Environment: real
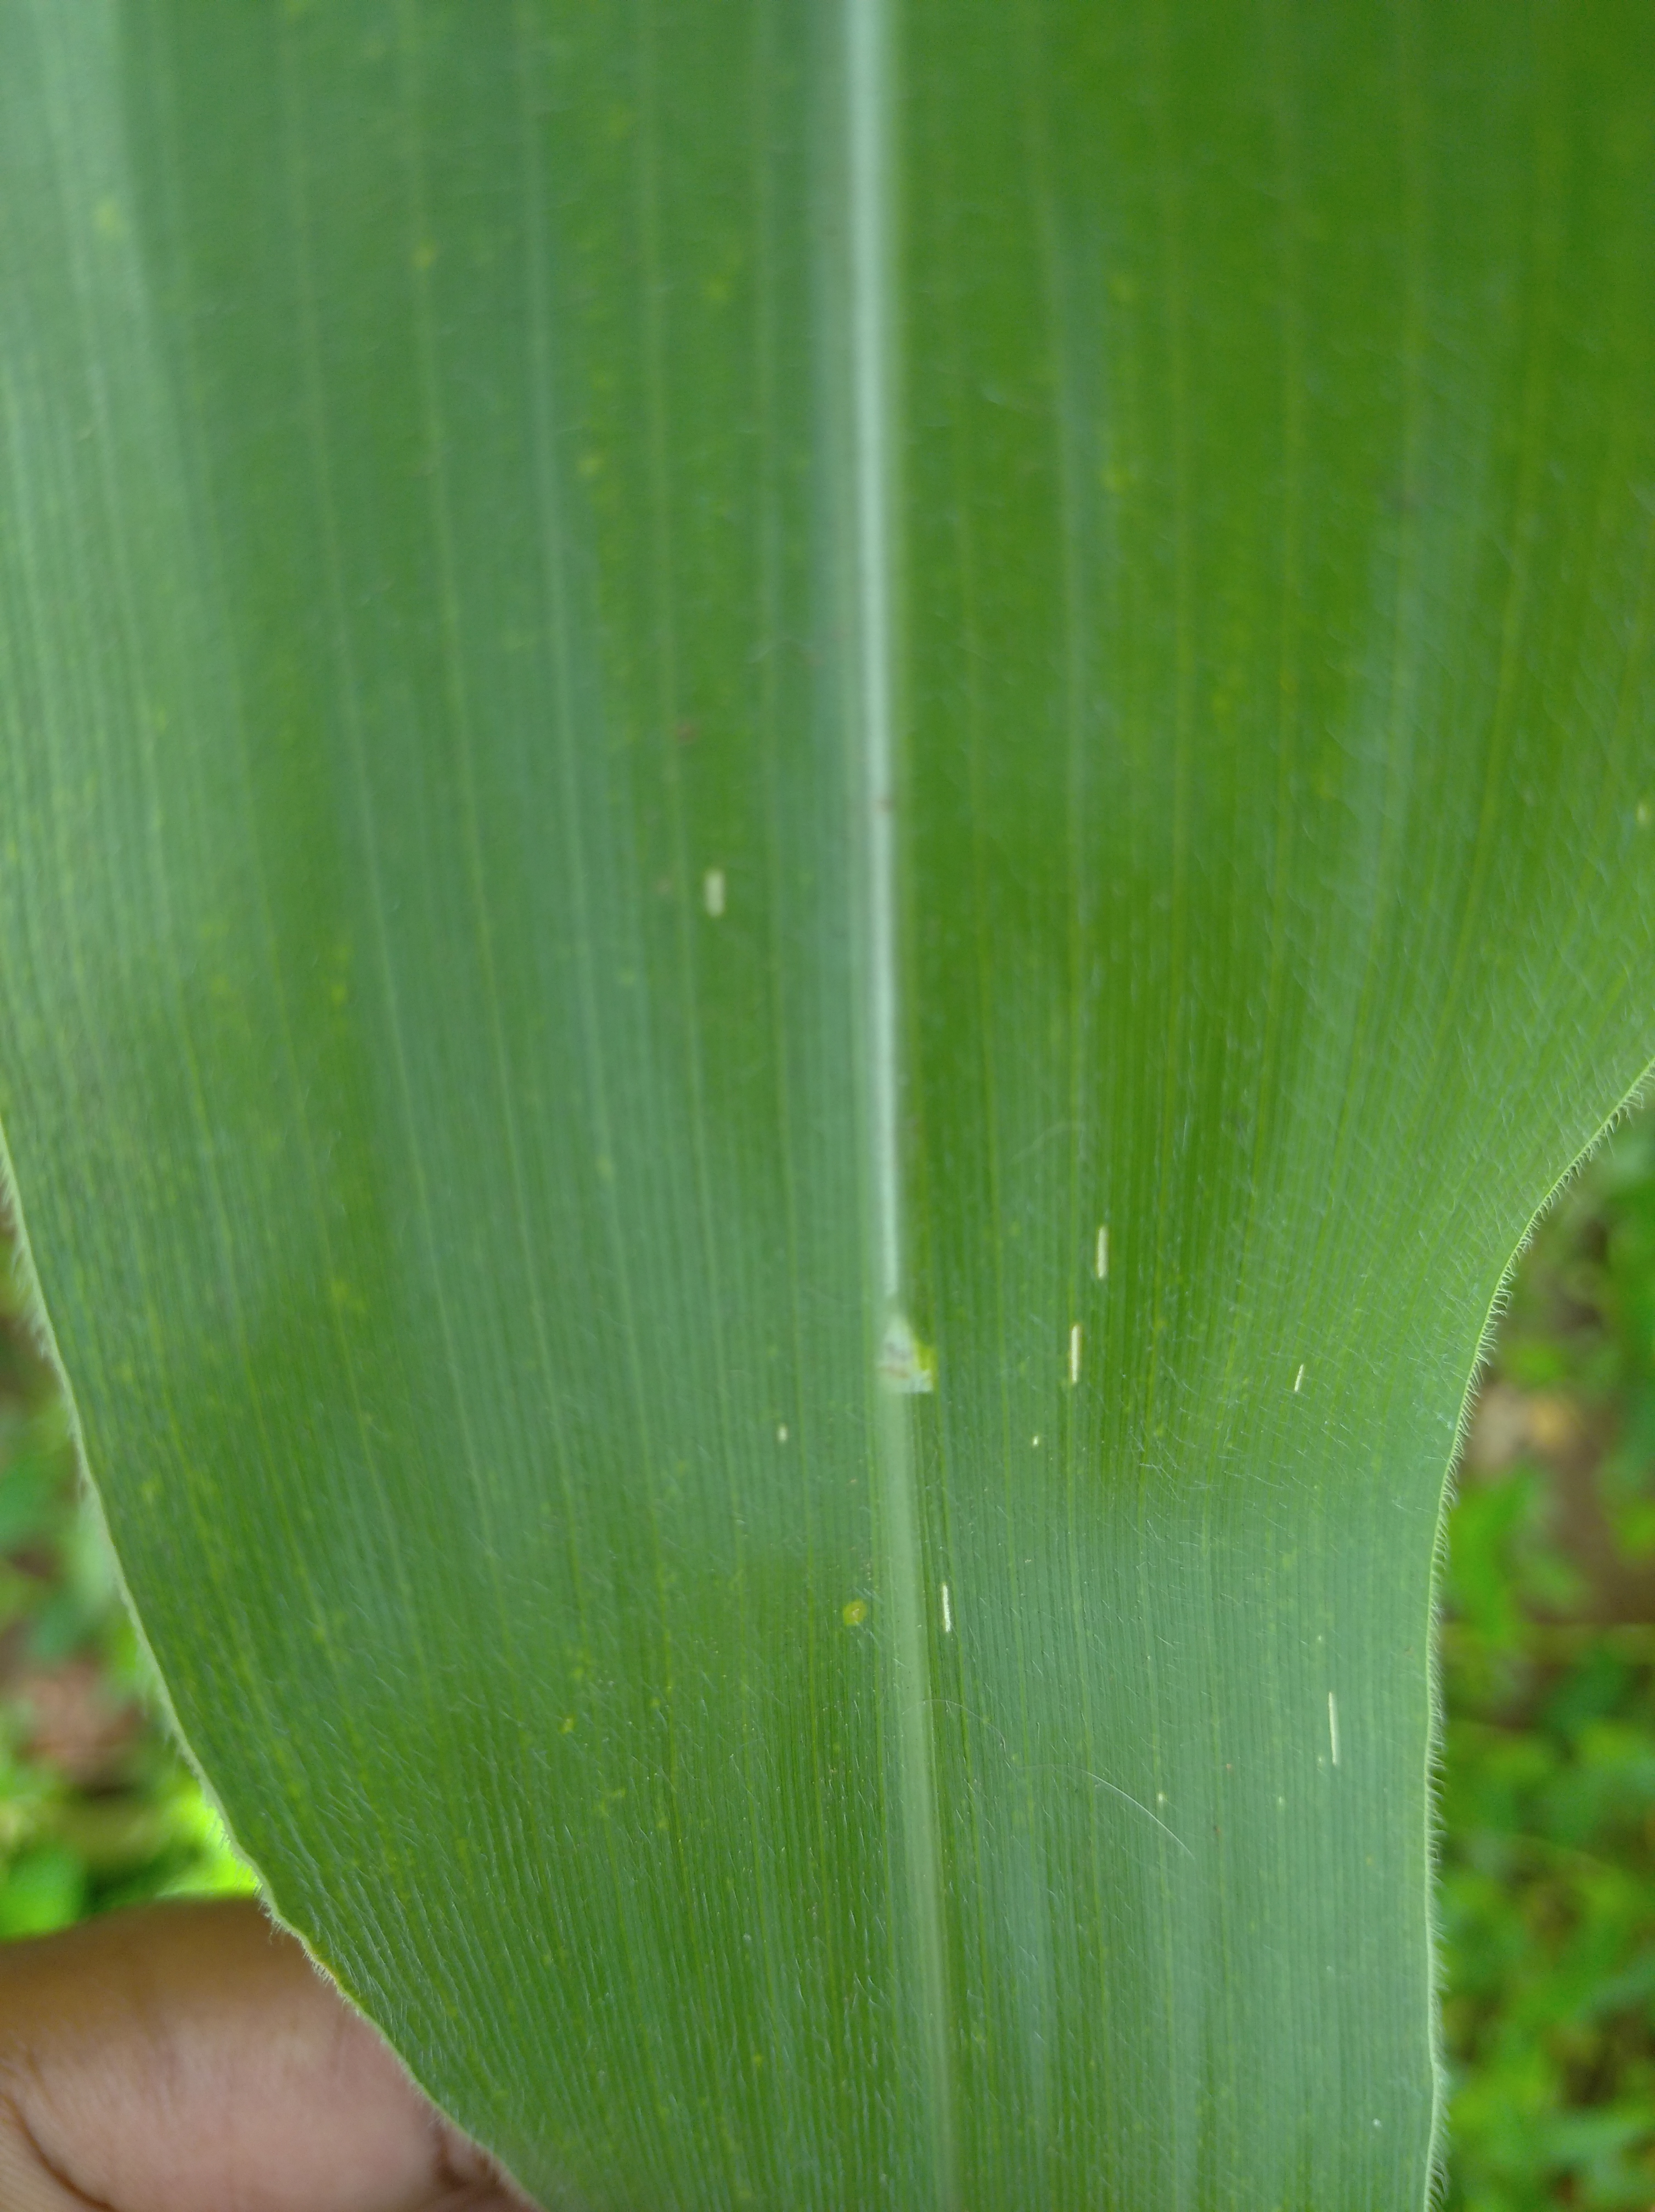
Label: healthy